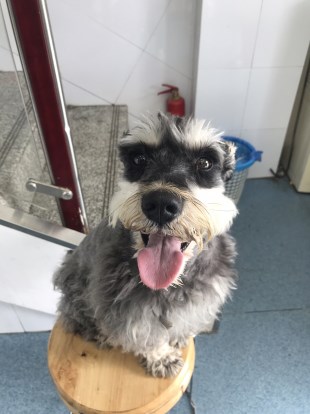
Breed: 2342-n000102-miniature_schnauzer